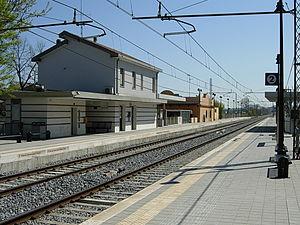
Misano Adriatico est une commune de la province de Rimini de la région Émilie-Romagne en Italie.